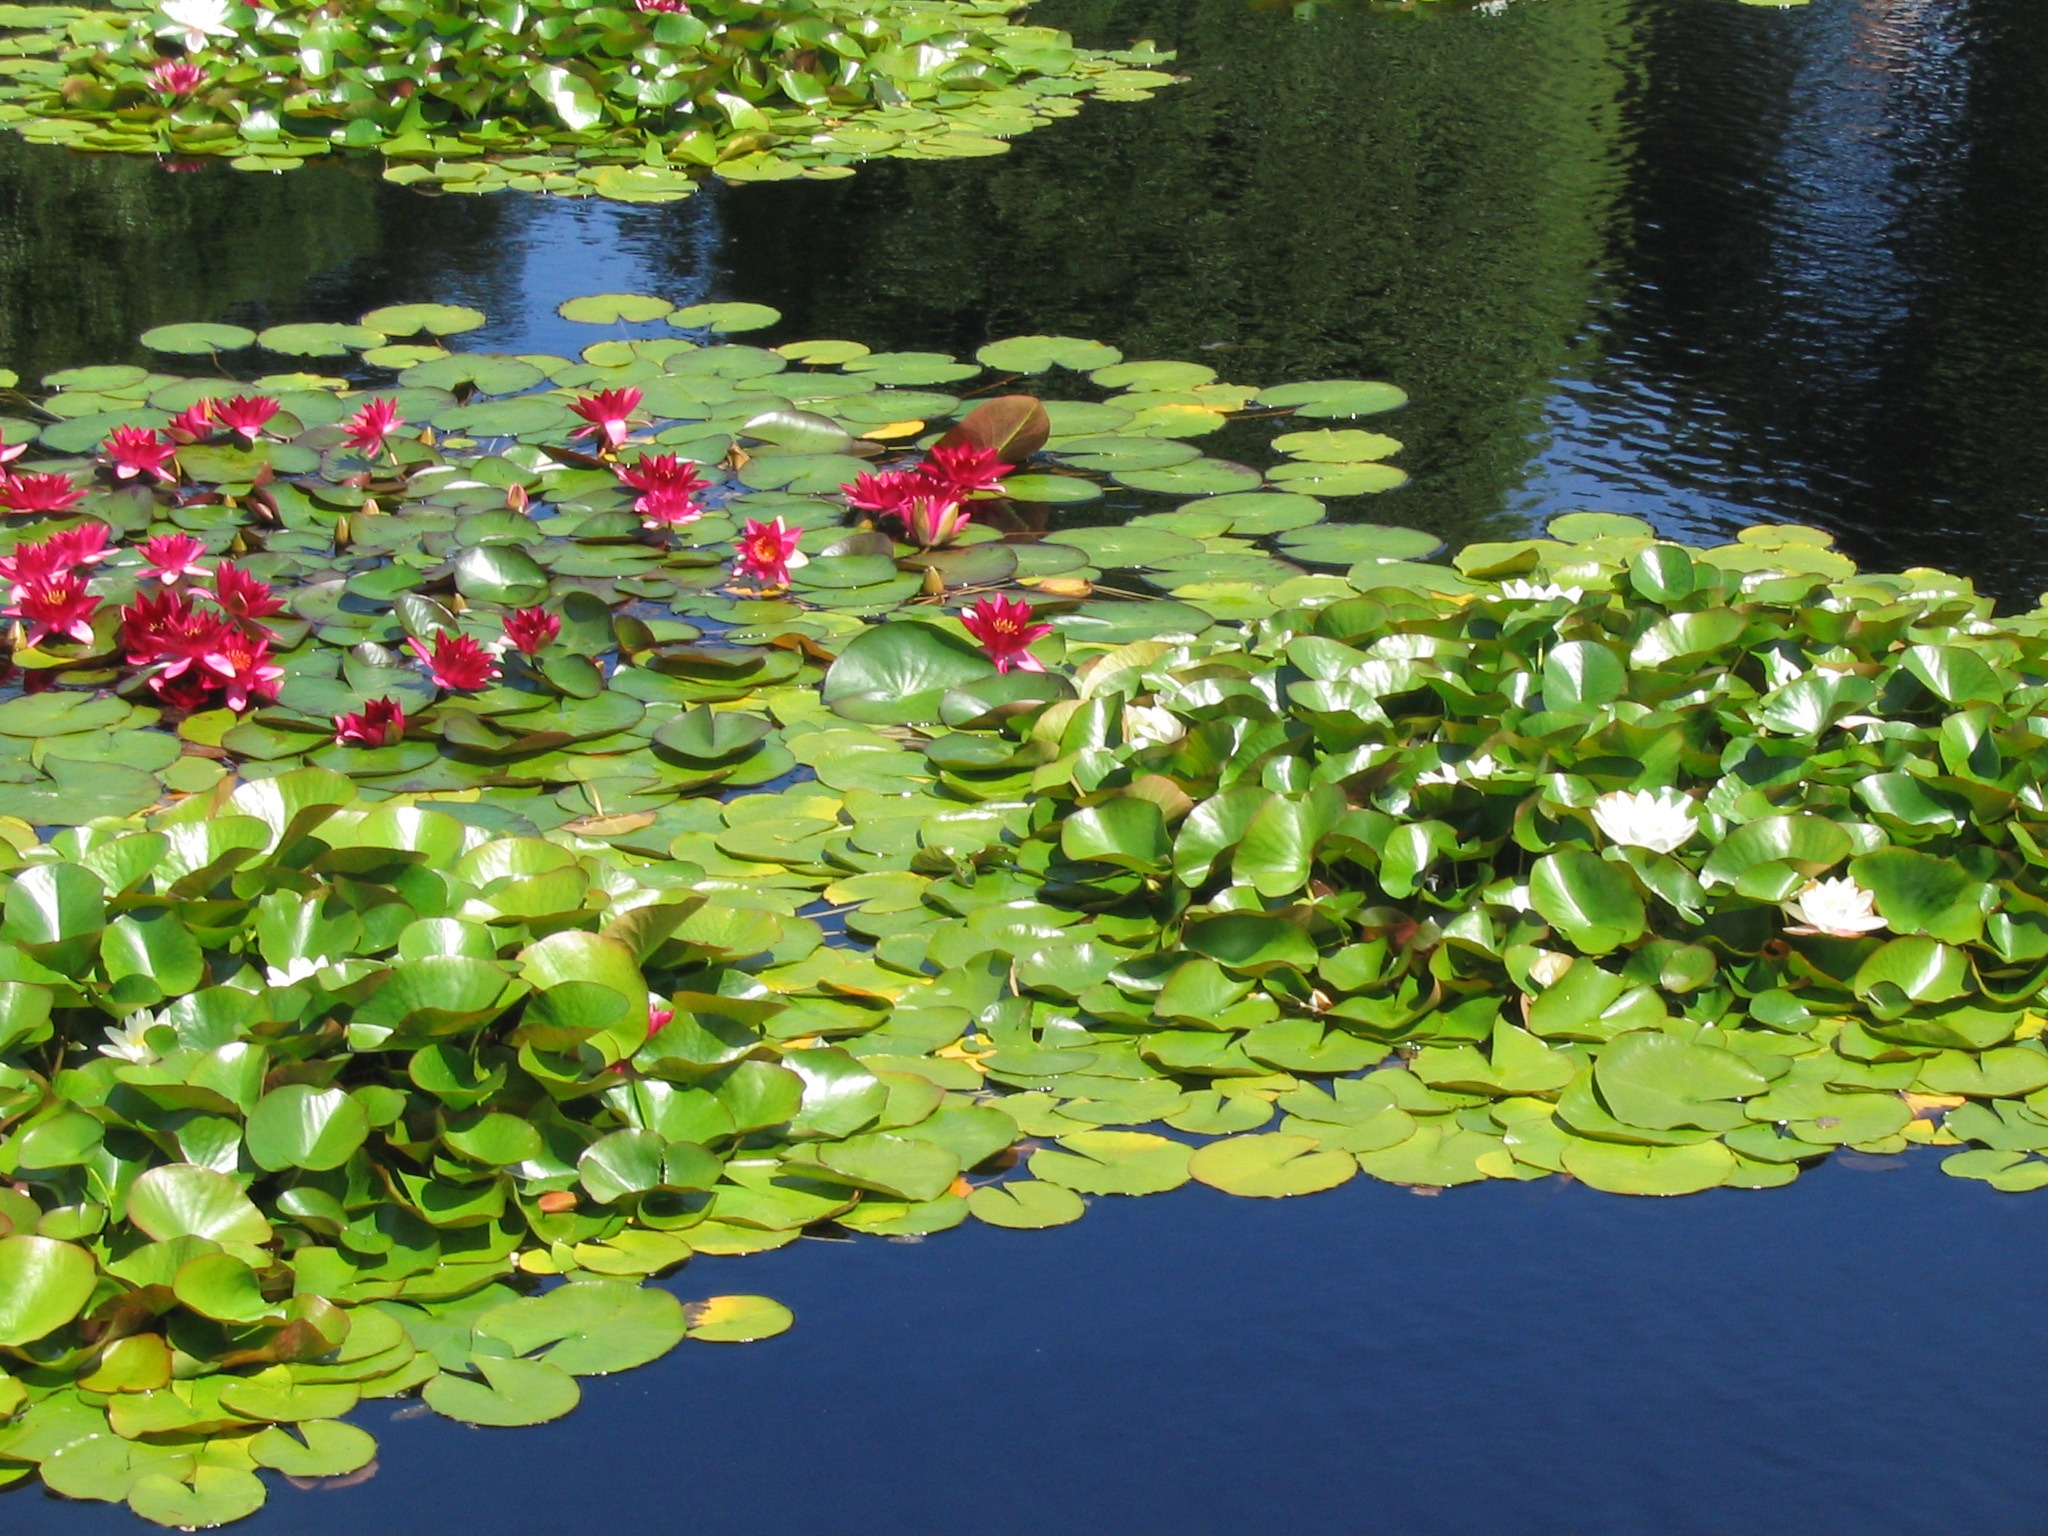
plant, leaf, flower, lake, pond, botany, garden, aquatic plant, flora, water lily, shrub, water lilies, fish pond, land plant